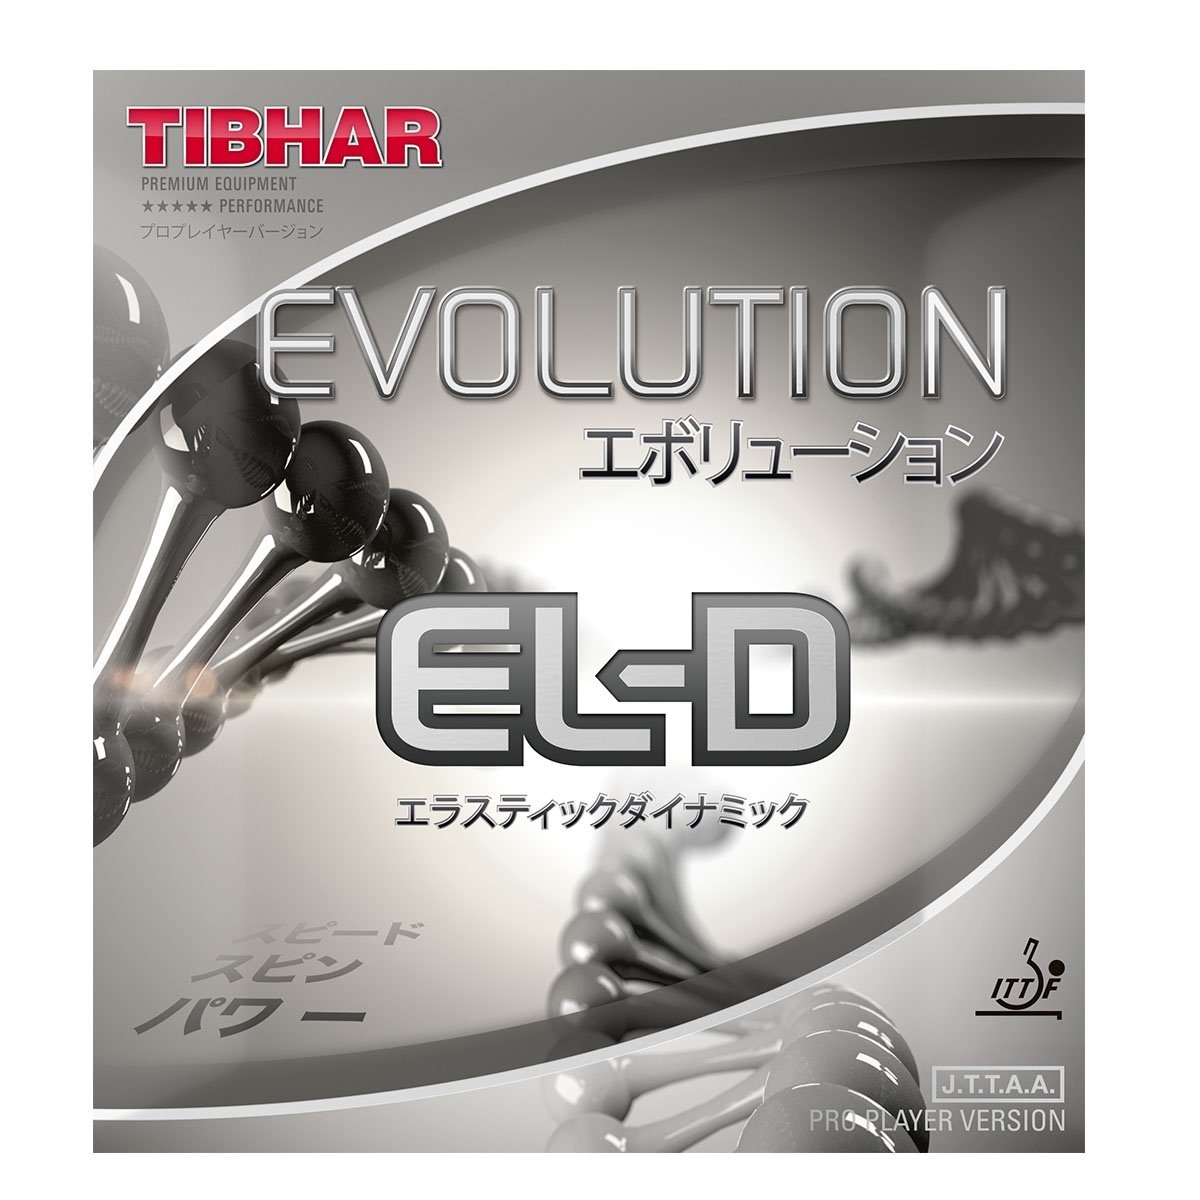
Tibhar Evolution EL-D
Brand: Tibhar
🔥 The Perfect Balance of Power, Spin & Feel The Tibhar Evolution EL-D is a dynamic offensive rubber designed for players who want the ideal blend of spin, power, and control . Featuring a 45.7° sponge hardness , it sits comfortably between the harder MX-series and the softer FX-series, making it a top choice for players who value versatility and precision . Built with RED ENERGY SPONGE technology , the EL-D offers outstanding elasticity and rebound, while its grippy topsheet delivers exceptional spin potential . Whether you’re looping, countering, or blocking, this rubber responds with crisp feedback and excellent ball trajectory . Key Features: 🔸 Medium-hard sponge (45.7°) for all-round attack 🔸 High spin and speed with superb touch 🔸 Ideal for topspin rallies, flicks, and counter-loops 🔸 Consistent performance and great control in the short game 🔸 Perfect for aggressive all-round or controlled offensive players If you're looking for a rubber that performs across all areas of the game with precision and power , the Tibhar Evolution EL-D is a top contender in the modern offensive lineup.
Category: Sporting Goods > Indoor Games > Ping Pong > Ping Pong Paddle Accessories